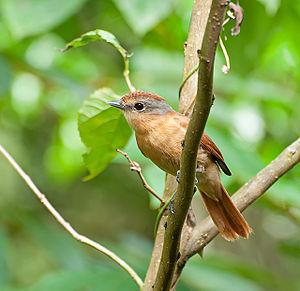
La province de Misiones est une province d'Argentine située dans le nord-est du pays. Elle est bordée à l'ouest par le Paraguay, à l'est du nord au sud par le Brésil et au sud-ouest par la province de Corrientes.